Skindergade 22

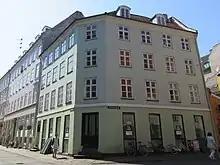
Skindergade 22/Lille Kannikestræde 1

Skindergade 22 is a corner building constructed with four storeys over a walk-out basement. It has a five-bays-long facade towards Skindergade, a four-bays-long facade towards Lille Kannikestræde and a chamfered corner. The latter was dictated for all corner buildings by Jørgen Henrich Rawert's and Peter Meyn's guidelines for the rebuilding of the city after the Copenhagen Fire of 1795 so that the fire department's long ladder companies could navigate the streets more easily. The plastered and white-painted facade is finished with a belt cornice above the ground floor and a simple cornice below the roof. A short side wing extends from the rear side of the Lille Kannikestræde wing along the west side of the central courtyard. The diminutive courtyard (or lightwell) is to the south bounded by Sjundergade 24. The upper part of the gable in Lille Kannikestræde is exposed since the adjacent building Lille Kannikestræde 3 is only one storey tall.